The Phantom of Soho

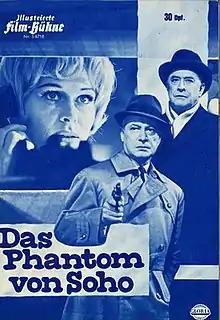

The Phantom of Soho (German: Das Phantom von Soho) is a 1964 West German thriller film directed by Franz Josef Gottlieb and starring Dieter Borsche, Barbara Rütting and Hans Söhnker. It was based on a novel by Bryan Edgar Wallace and was part in a large group of British-set thrillers made in West Germany at the time, many of them adapted from the works of Wallace's father Edgar Wallace.